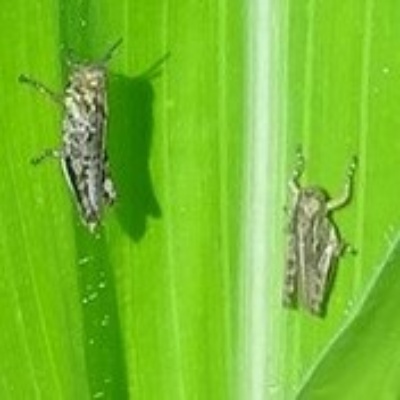
Crop: Maize
Condition: grasshoper